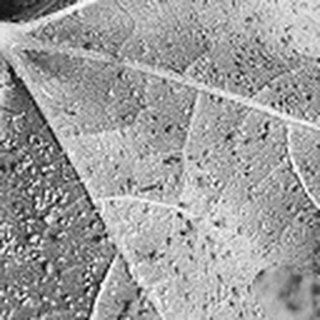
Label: cotton_aphids